Platt-Cady Mansion

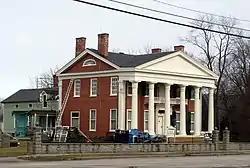
Platt-Cady Mansion, February 2009

Platt-Cady Mansion is a historic home located at Nichols in Tioga County, New York. The original Federal structure was constructed about 1827. It is a large two-story brick mansion, modified at a later date with a visually dominant columned portico in the Greek Revival style. Also on the property is a large two-story carriage-and-horse barn. The Cady Library has occupied the building since 1941.